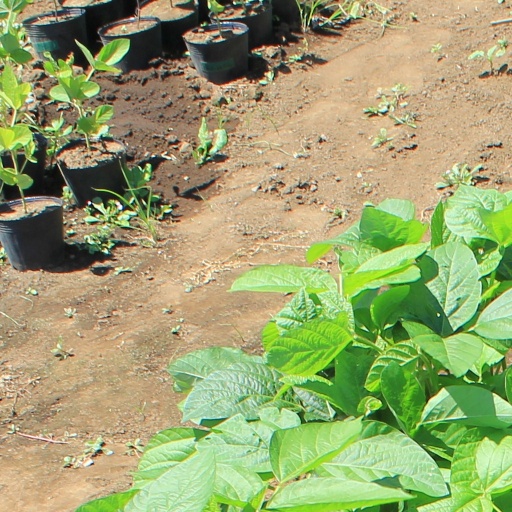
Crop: soybean